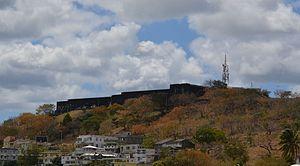
La citadelle est un bâtiment très connu à l'île Maurice.